Patio Parada

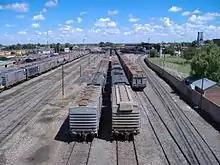
Another view of Patio Parada (facing west)

The railways that converge at Patio Parada are connected to Rosario Norte Station on the east. Towards the west, they divide in three branches: a north branch, which passes by the former Sarratea Station and exits Rosario towards the city of Santa Fe, reaching the city of Tucumán in the northwest of the country; a west branch, towards Fisherton, passing by the former Antártida Argentina Station and reaching the city of Córdoba almost 400 km away; and a southwest branch, that crosses Rosario in a diagonal, passing by the former Barrio Vila Station and the neighbouring city of Pérez, reaching Córdoba via Cruz Alta.